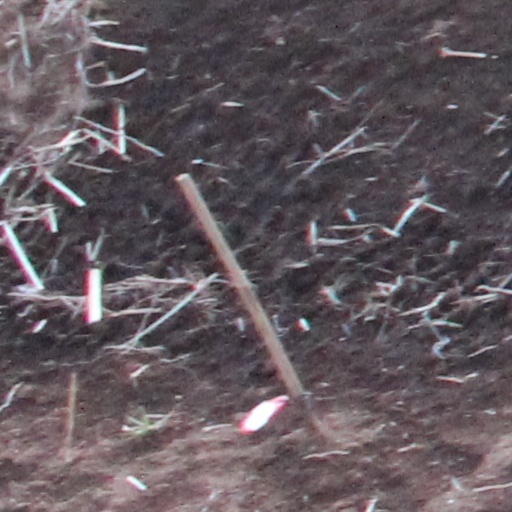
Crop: wheat